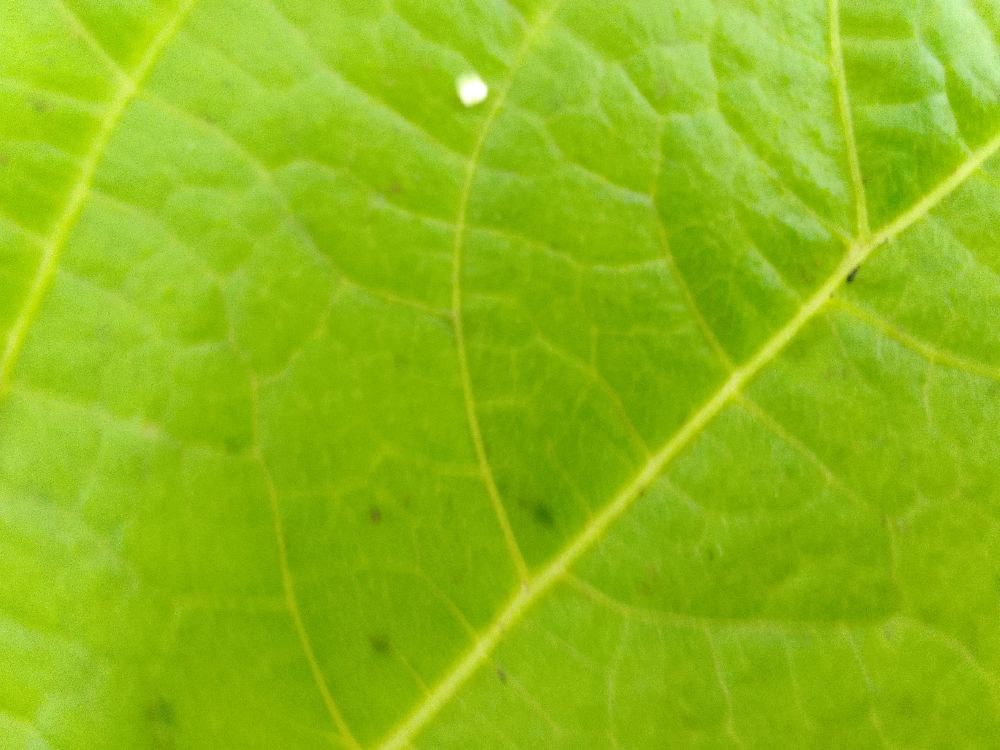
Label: healthy